Principles of Optics

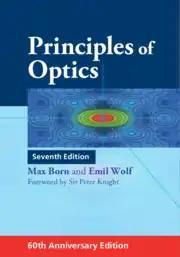
Cover of the 2019 60th Anniversary Edition

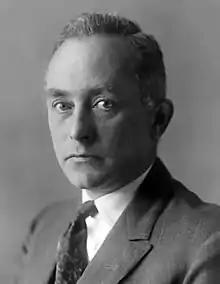
Born in the 1930s

Principles of Optics, colloquially known as Born and Wolf, is an optics textbook written by Max Born and Emil Wolf that was initially published in 1959 by Pergamon Press. After going through six editions with Pergamon Press, the book was transferred to Cambridge University Press who issued an expanded seventh edition in 1999. A 60th anniversary edition was published in 2019 with a foreword by Sir Peter Knight. It is considered a classic science book and one of the most influential optics books of the twentieth century.